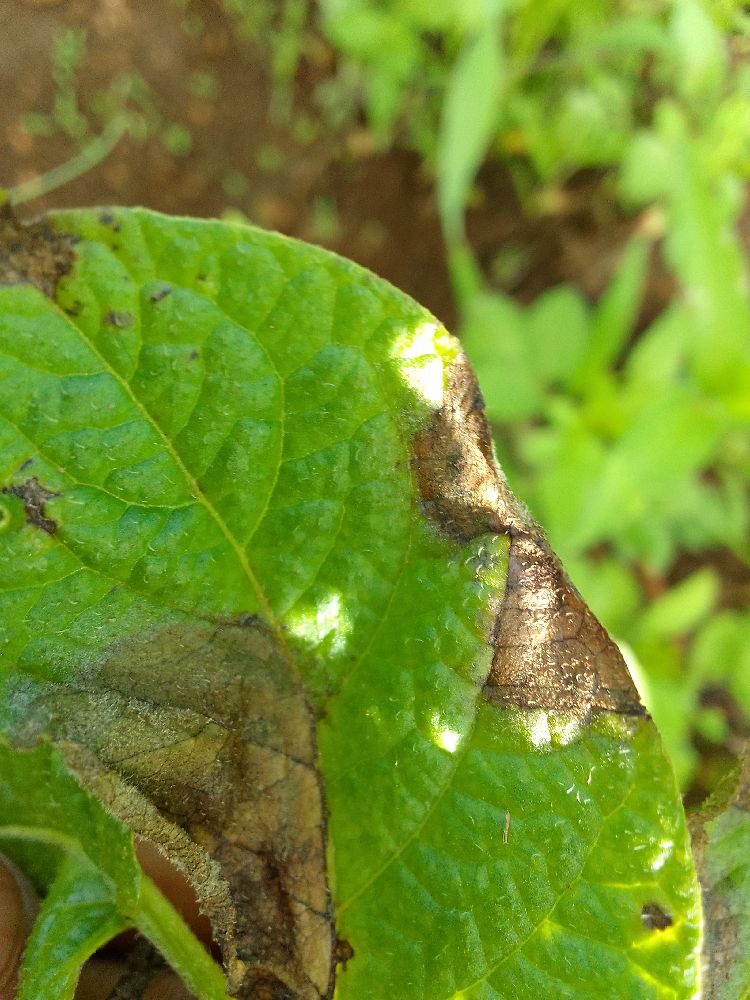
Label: Late blight